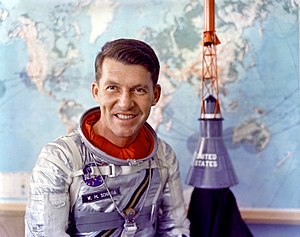
Walter Schirra
Walter "Wally" Marty Schirra, Jr. var en del af den gruppe på syv astronauter NASA valgte til Mercury-programmet, det første amerikanske rumprogram. Shirra var den eneste der fløj i samtlige de tre første rumprogrammer i USA; Mercury-programmet, Gemini-programmet og Apollo-programmet. Han opnåede i alt 295 timer og 15 minutter i rummet. Schirra døde på grund af hjertesvigt.